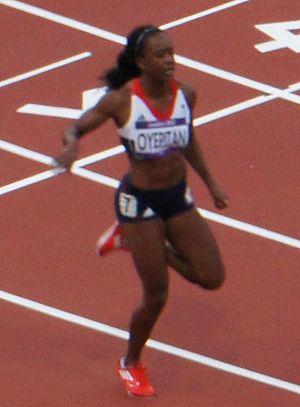
Abiodun Adesola « Abi » Oyepitan est une athlète britannique, spécialiste des épreuves de sprint.